Jennifer Sinclair Curtis

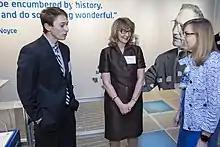
Curtis (middle) at the headquarters of Intel in Santa Clara in May 2016

Sinclair Curtis left the University of Florida in 2015 to become the first woman Dean of the College of Engineering at the University of California, Davis (UC Davis). In the same year, she was also the recipient of the American Institute of Chemical Engineers’ F.J. & Dorothy Van Antwerpen Award, which recognizes "outstanding technical and professional contributions to the field of chemical engineering." During her tenure as Dean, Sinclair Curtis received the 2019 Lifetime Achievement Award from American Institute of Chemical Engineers.